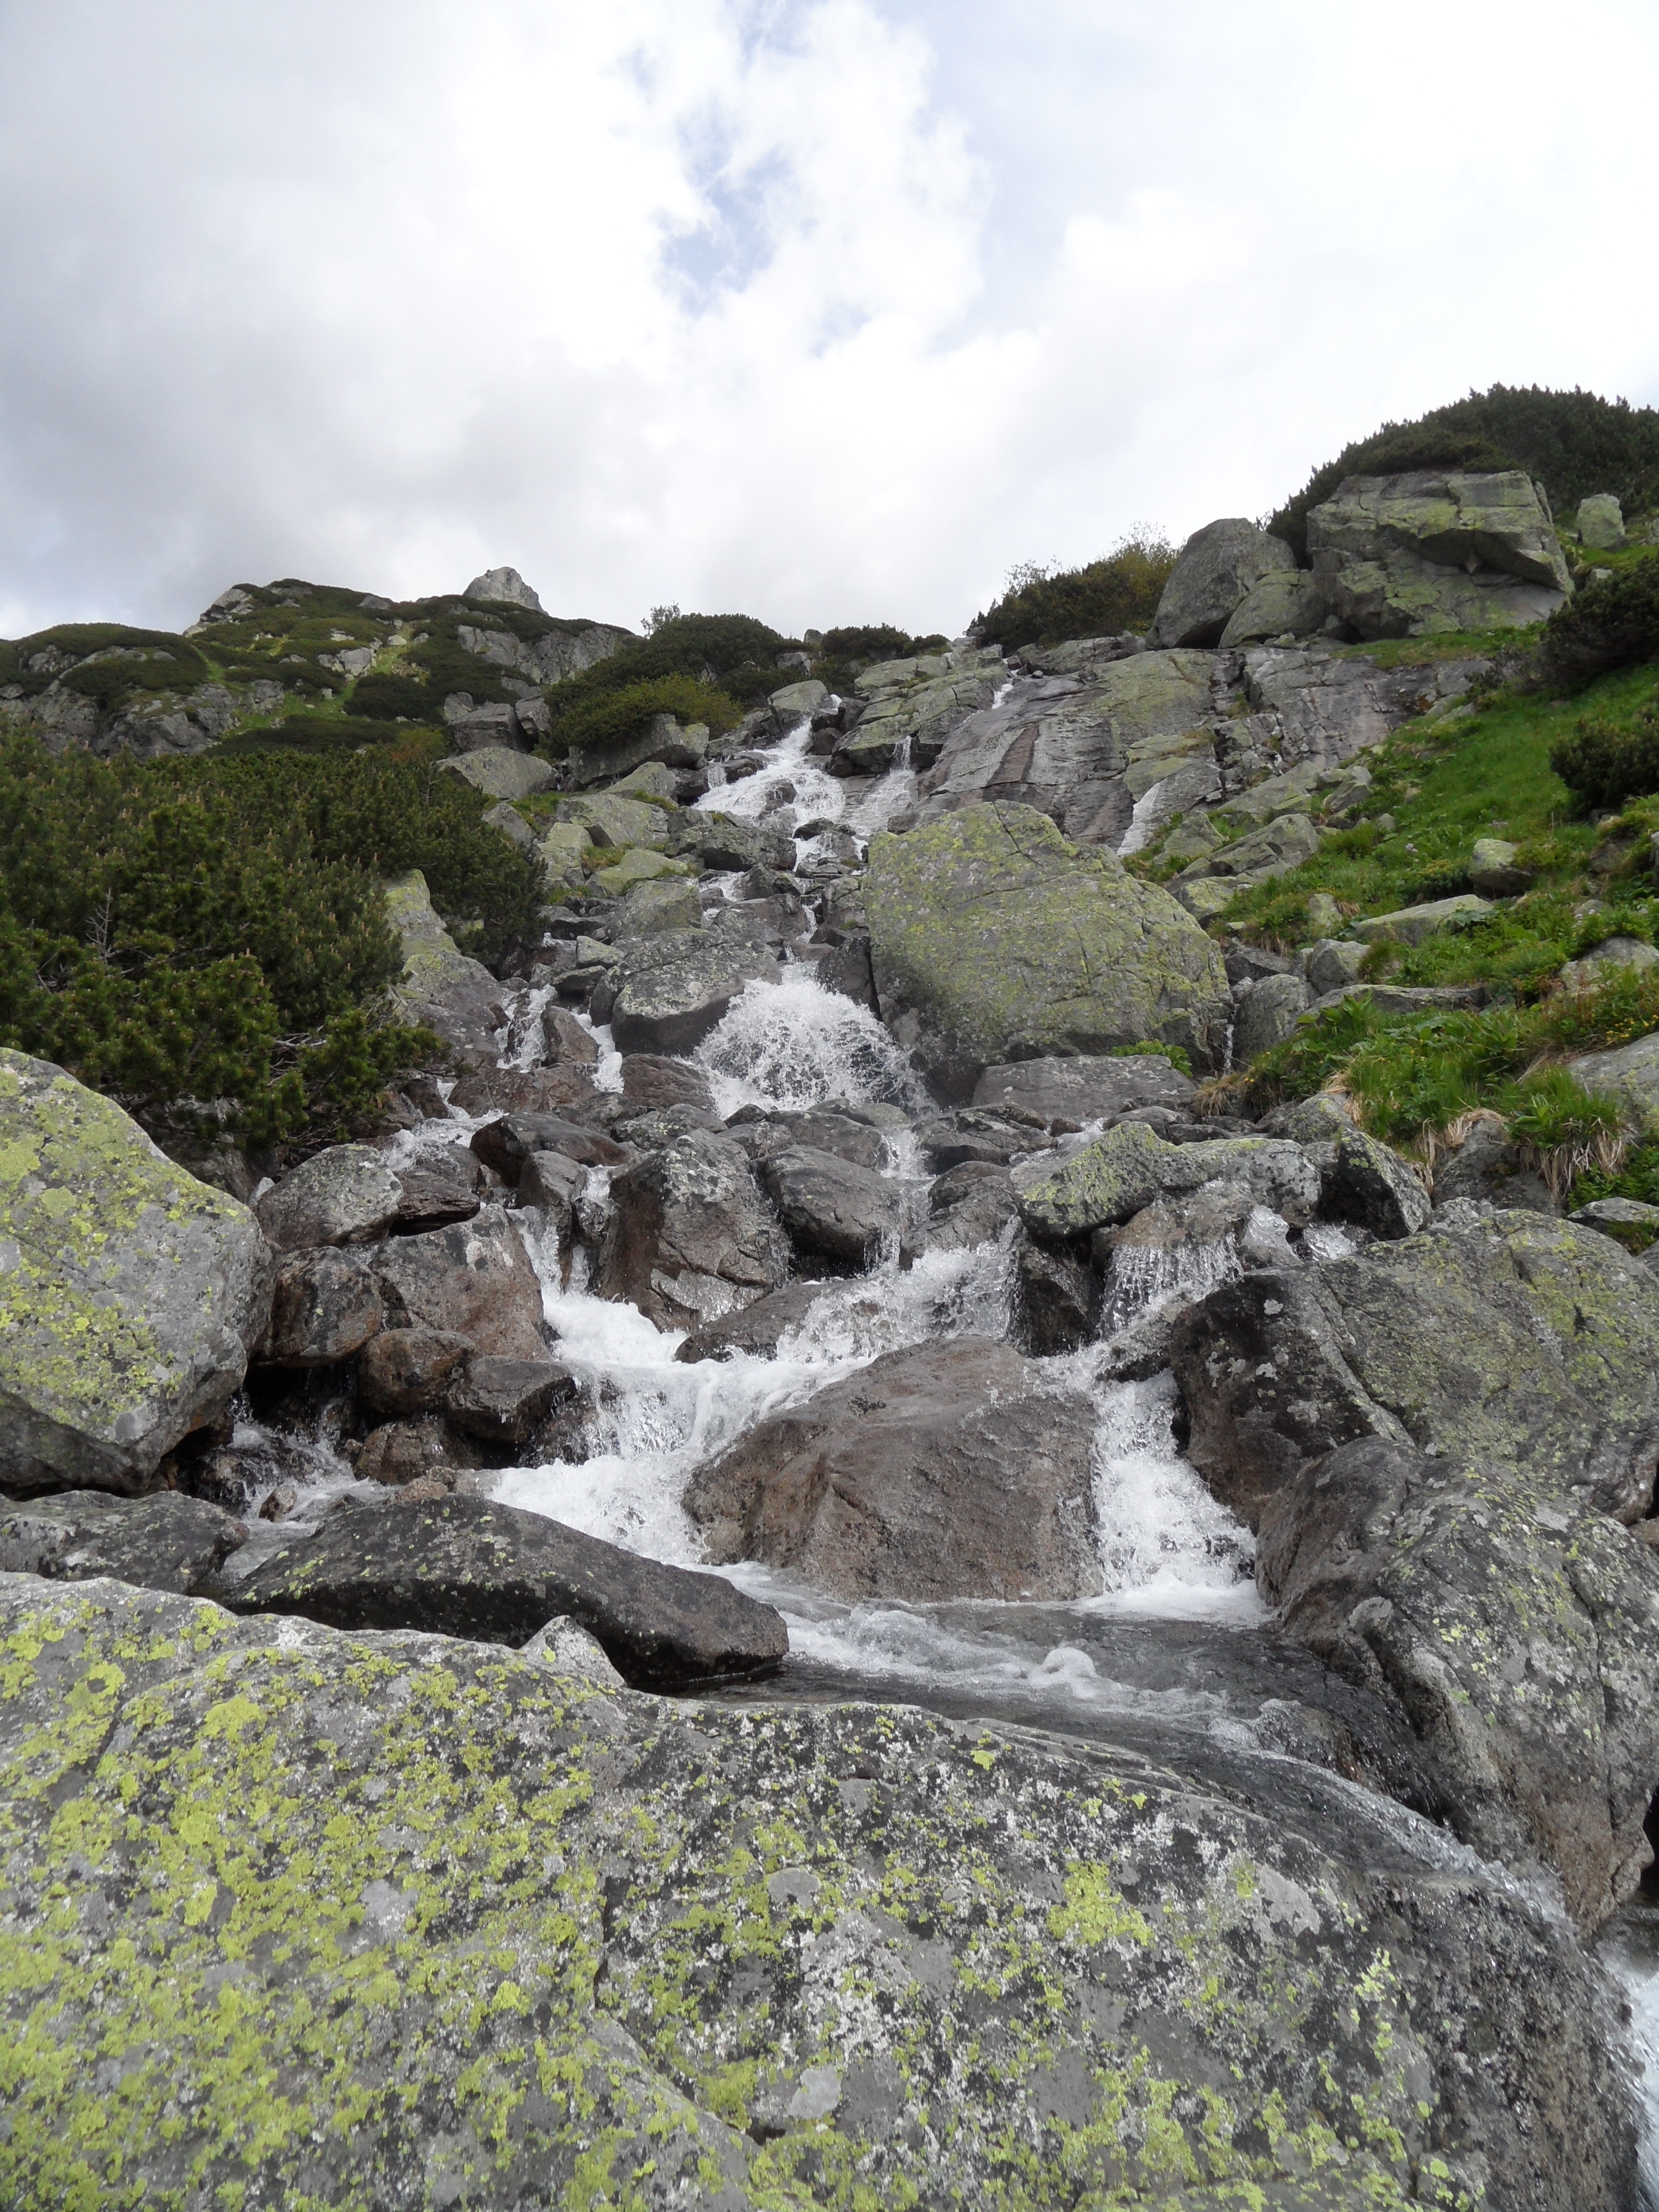
landscape, sea, coast, water, nature, rock, waterfall, wilderness, walking, mountain, adventure, valley, cliff, stream, terrain, ridge, body of water, excursion, geology, mountains, water feature, rysy